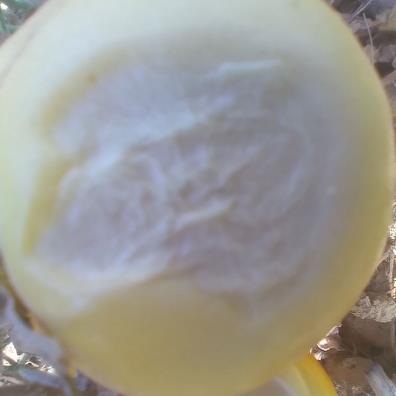
Crop: Tomato
Condition: sunburn-d